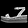
Label: Sandal